Compact Computer 40

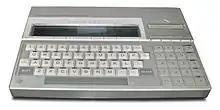

The Compact Computer 40, or CC-40, is a notebook-sized computer developed by Texas Instruments. It started development in 1981, and was released in March 1983 for US$249. The CC-40 has a single-line 31 character LCD display, weighs and is powered by an AC adapter or can operate for 200 hours on four AA batteries. Memory is not erased by turning the unit off; it can retain data for several months. The CC-40 lacks a way to store data more permanently. Software was only available on cartridge or by typing programs into its built-in BASIC interpreter. The BASIC interpreter is similar but not identical to that of the TI-99/4A.